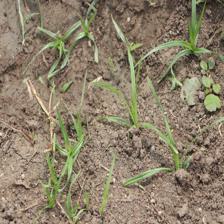
Label: Grass